Inflatable rat

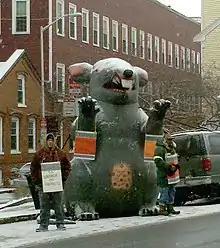
Inflatable rat in Cambridge, Massachusetts

The inflatable rats all originated from one American manufacturer, a company called Big Sky, who produced hot air balloons and standalone inflatables. It was commissioned by Lambert and designed by one of the co-owners, who Lambert asked to make the design to be "'meaner looking,' with big claws and 'festering nipples,'" with "menacing" fingers and whiskers and "more scabrous" belly. Other unions also began using inflatable rats in the 1990s to shame companies that employ nonunion labor. In part as a result of increasing business from unions, Big Sky’s sales doubled between 1990 and 1991, and developed other "union inflatables," such as a cockroach, a “Corporate Fat Cat,” a “Greedy Pig”. It was estimated that Big Sky at one point sold a half-dozen Scabbies per month at a price of up to $10,000 each. Now many American unions own dozens of the inflatable rat for use in labor disputes. Notably, Big Sky was not a union shop, and likely outsourced their manufacturing of Scabbies as early as 1997, and later claimed to stop selling union inflatables when its owner became a supporter of Donald Trump.